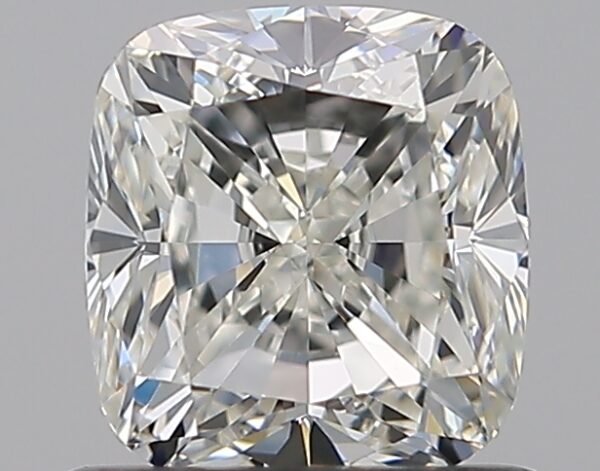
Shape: cushion
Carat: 1
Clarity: VS1
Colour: I
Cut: VG
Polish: EX
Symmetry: VG
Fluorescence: ST
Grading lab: GIA
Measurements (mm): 5.66 x 5.25 x 3.76